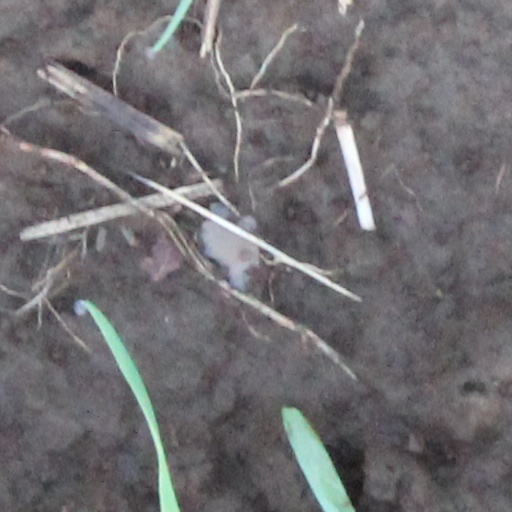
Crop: wheat